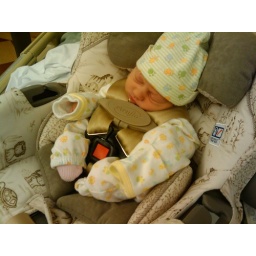
Mer: All bundled up into her car seat for the trip home. She looks so tiny in that thing.